2016 World Rowing Championships

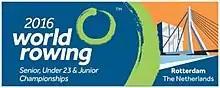

The 2016 World Rowing Championships was the 46th edition and held from 21 to 28 August 2016 at the Willem-Alexander Baan in Rotterdam, Netherlands in conjunction with the World Junior Rowing Championships and the World Rowing U23 Championships. The annual week-long rowing regatta is organized by FISA (the International Rowing Federation), and held at the end of the northern hemisphere summer. Because the 2016 Summer Olympics and the 2016 Summer Paralympics were the major rowing events in 2016, the World Championships programme was limited to non-Olympic events, non-Paralympic events, and the World Rowing Junior Championships were held at the same time, and also the World Rowing U23 Championships.